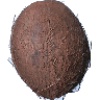
Label: Cocos 1